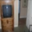
Label: television